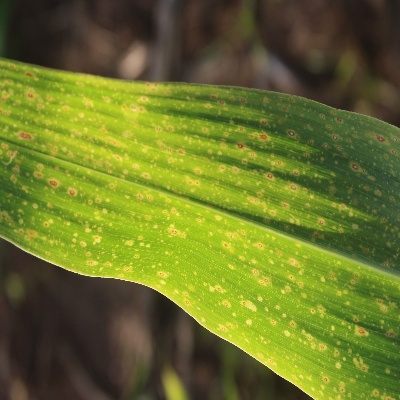
Label: Corn_(Maize)___Maize_Streak_Virus